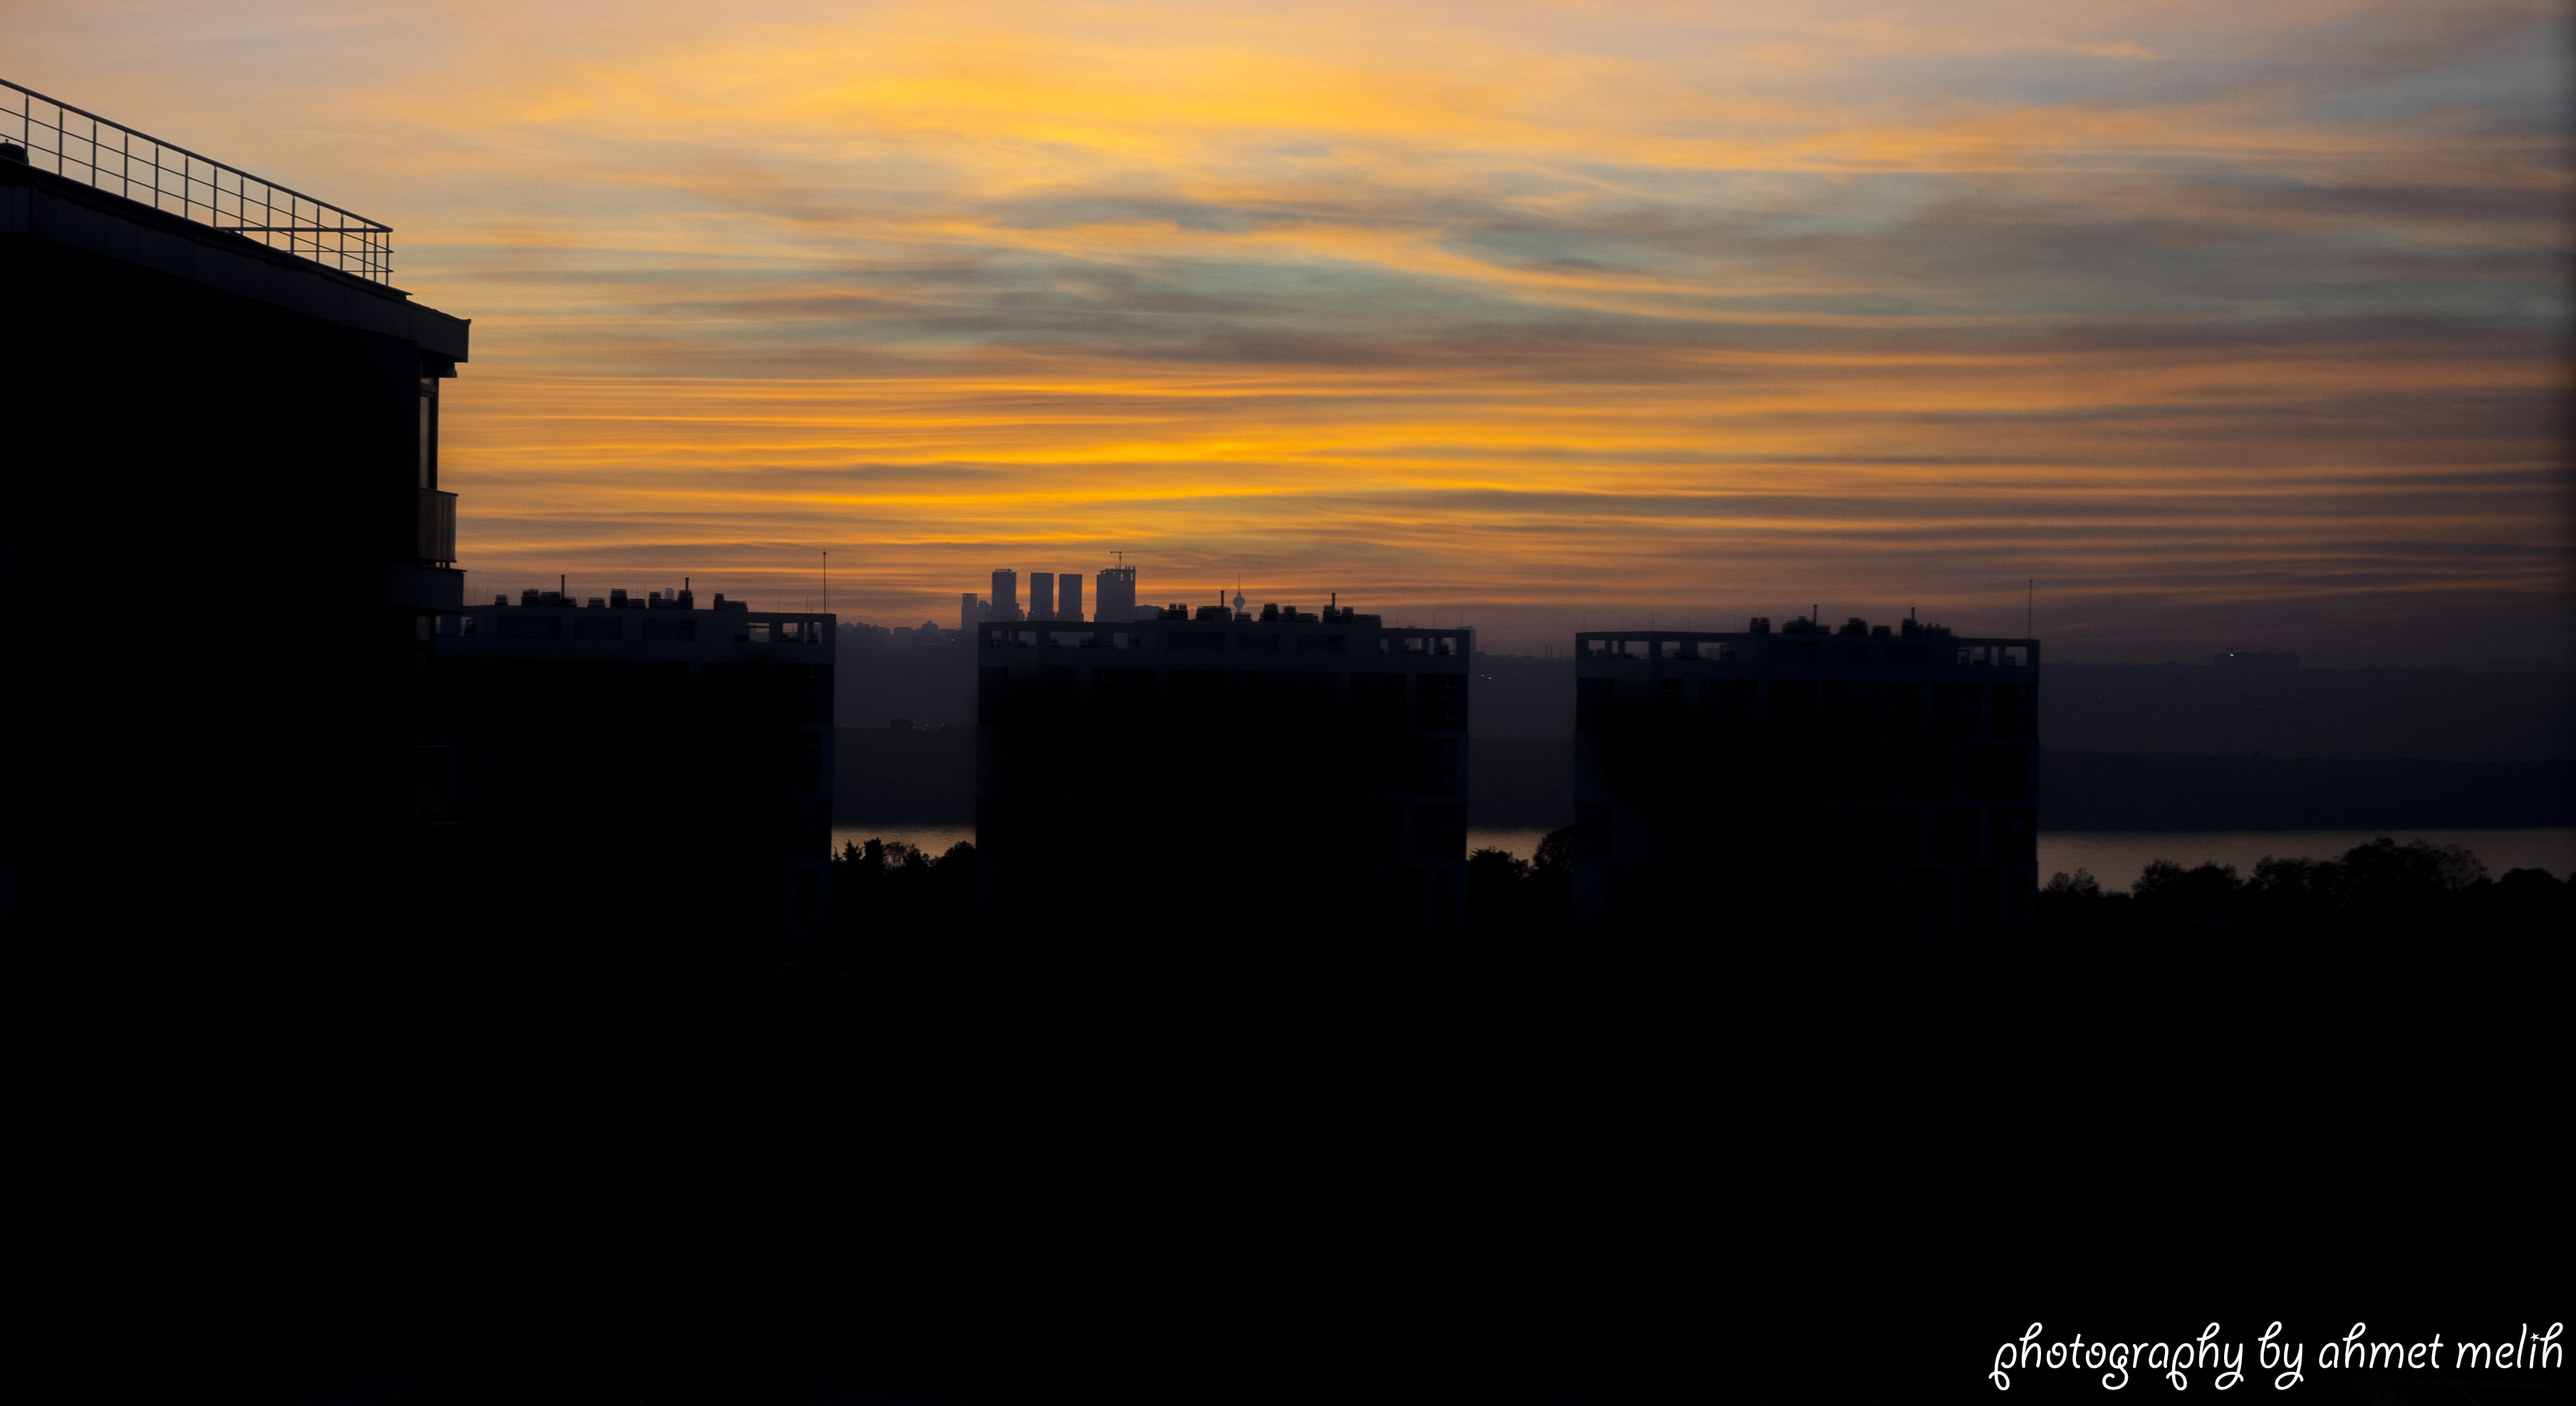
tree, horizon, silhouette, cloud, sky, sun, sunrise, sunset, skyline, night, sunlight, morning, dawn, city, atmosphere, cityscape, dusk, evening, metropolis, afterglow, meteorological phenomenon, red sky at morning